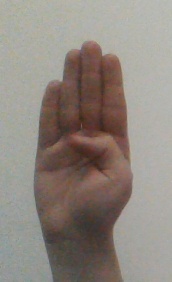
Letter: kaaf